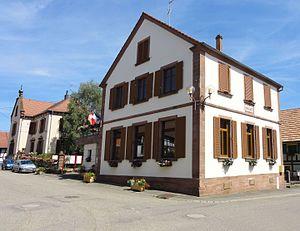
Wahlenheim est une commune française située dans le département du Bas-Rhin, en région Grand Est.